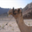
Label: camel